Equestrian staircase

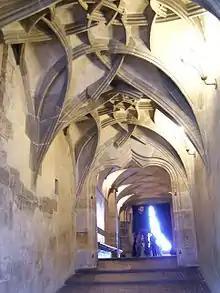
Equestrian staircase in Prague Castle

An equestrian staircase or riders' staircase is a very gently sloping flight of steps that can be negotiated by horses. Its origins may be seen in the mule staircases in steep terrain in open country.